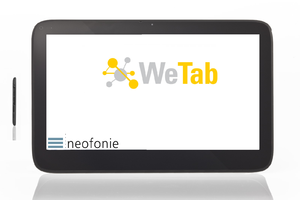
WeTab est une ardoise numérique portable développée par l'entreprise allemande Neofonie et fabriquée par Pegatron..